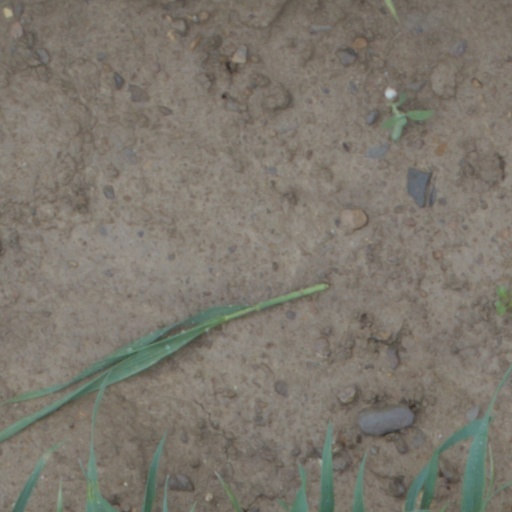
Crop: wheat